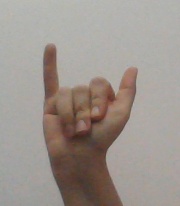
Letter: ya